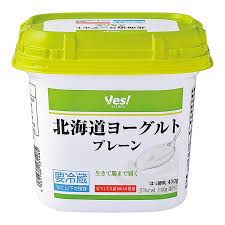
Waste category: plastic